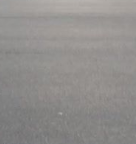
Surface type: asphalt